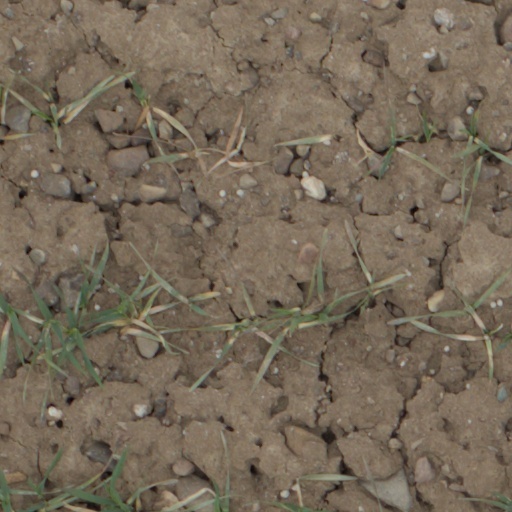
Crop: wheat